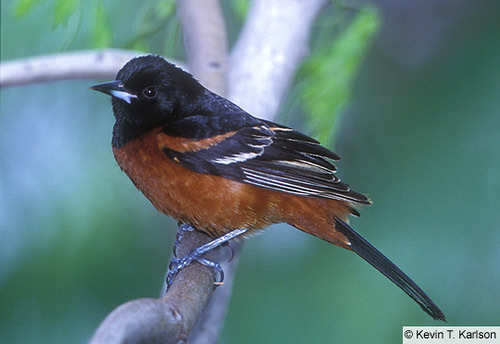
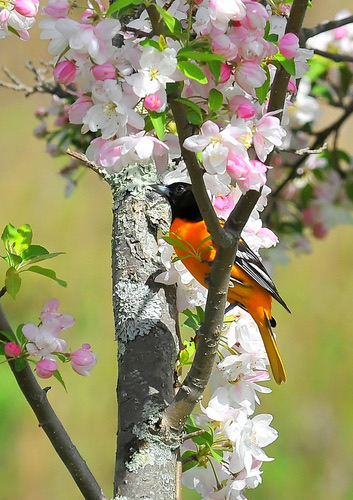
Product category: misc
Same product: yes